Mario Valiante

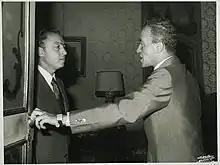
Mario Valiante, at left, with the President of Italian Chamber, Pietro Ingrao, 1976

Mario Valiante (31 August 1925 – 22 September 2018) was an Italian politician who was a Member of Parliament between 1958 and 1983.